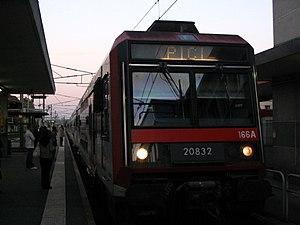
La gare de Lagny-Thorigny, à Thorigny-sur-Marne, Seine-et-Marne, France